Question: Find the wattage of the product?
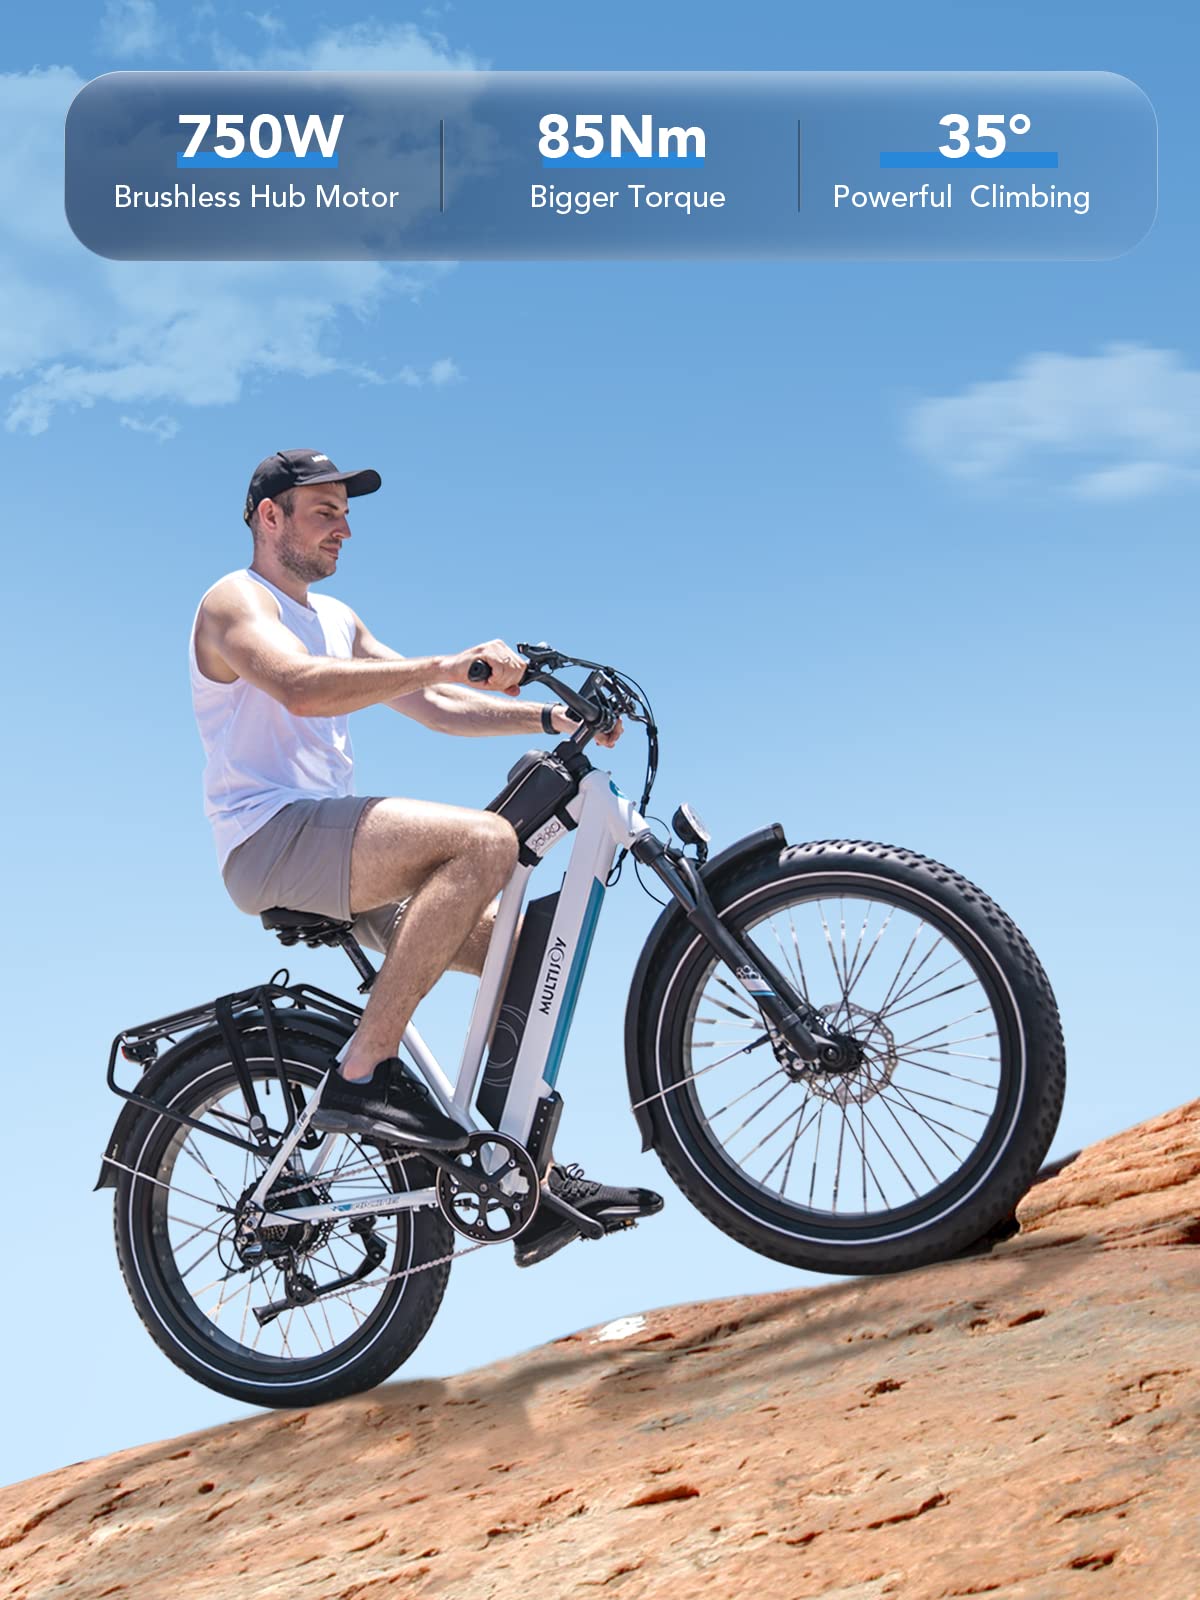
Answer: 750.0 watt